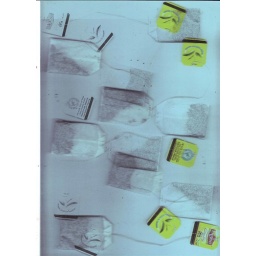
multiple photocopies of teabags in black and white and colour onto blue paper.